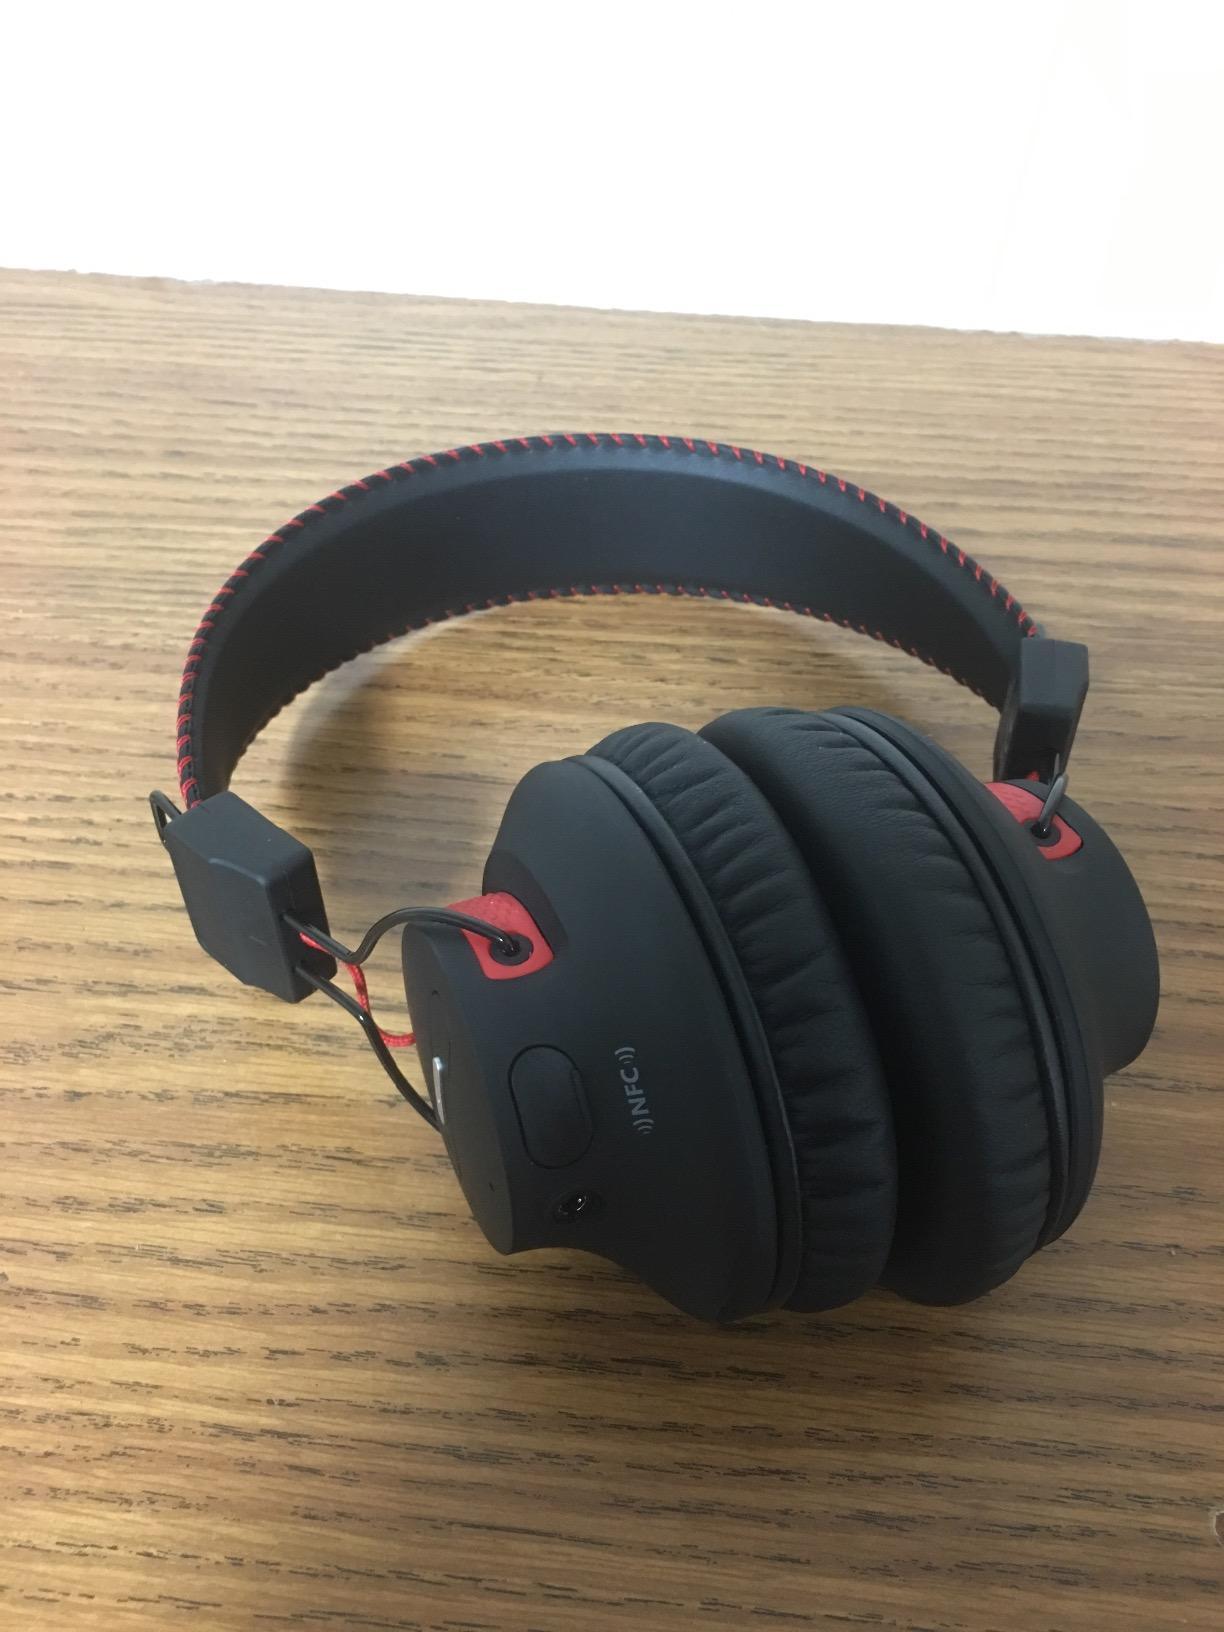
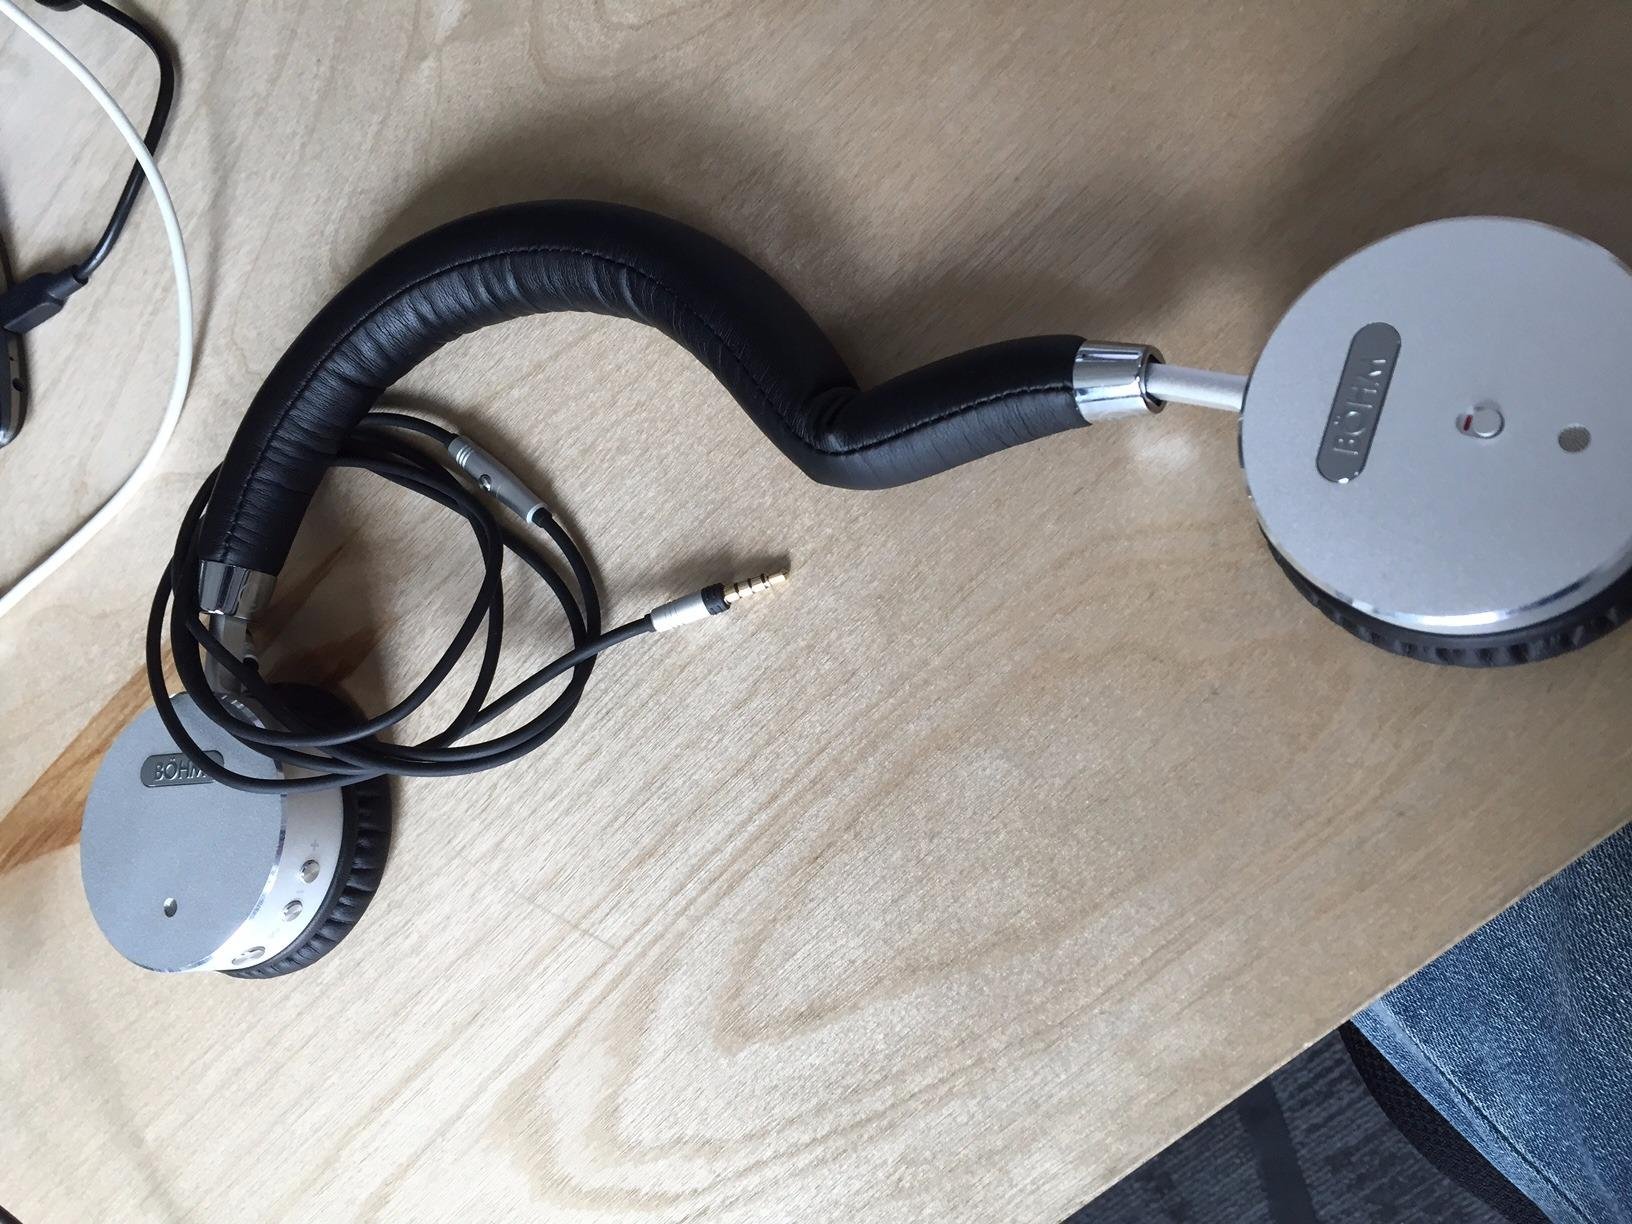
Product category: headphones
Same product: no